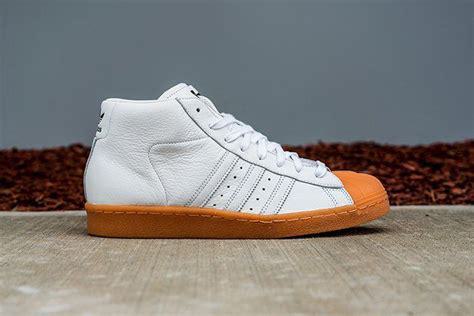
Brand: Adidas
Model: Pro Model